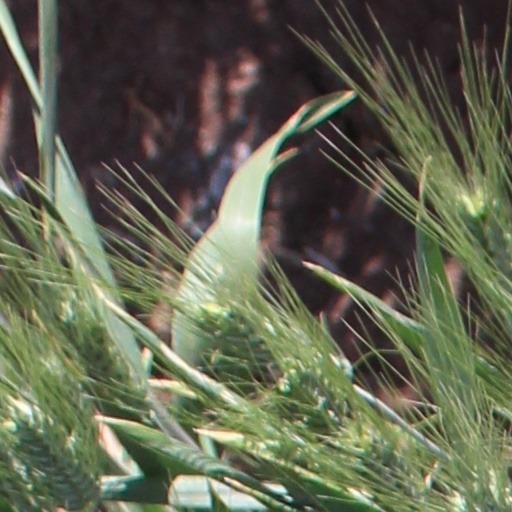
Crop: wheat